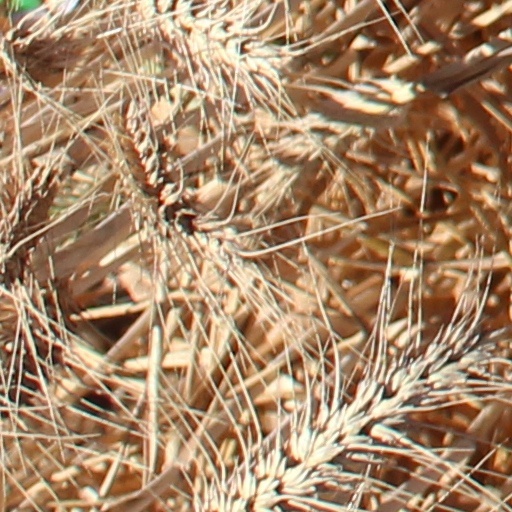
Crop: wheat